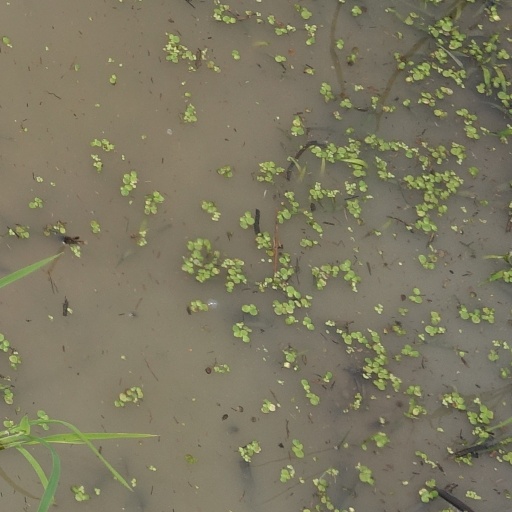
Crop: rice